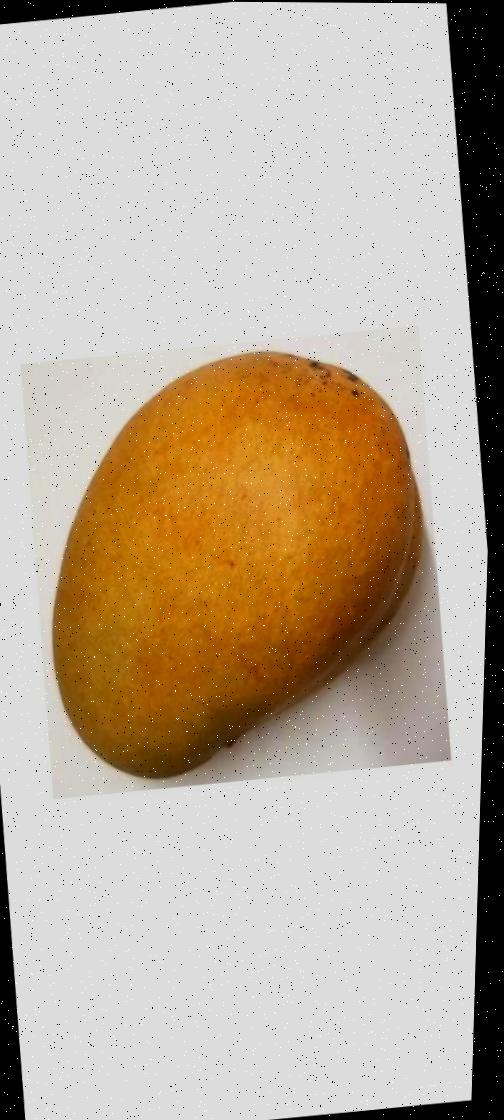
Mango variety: Bari-11